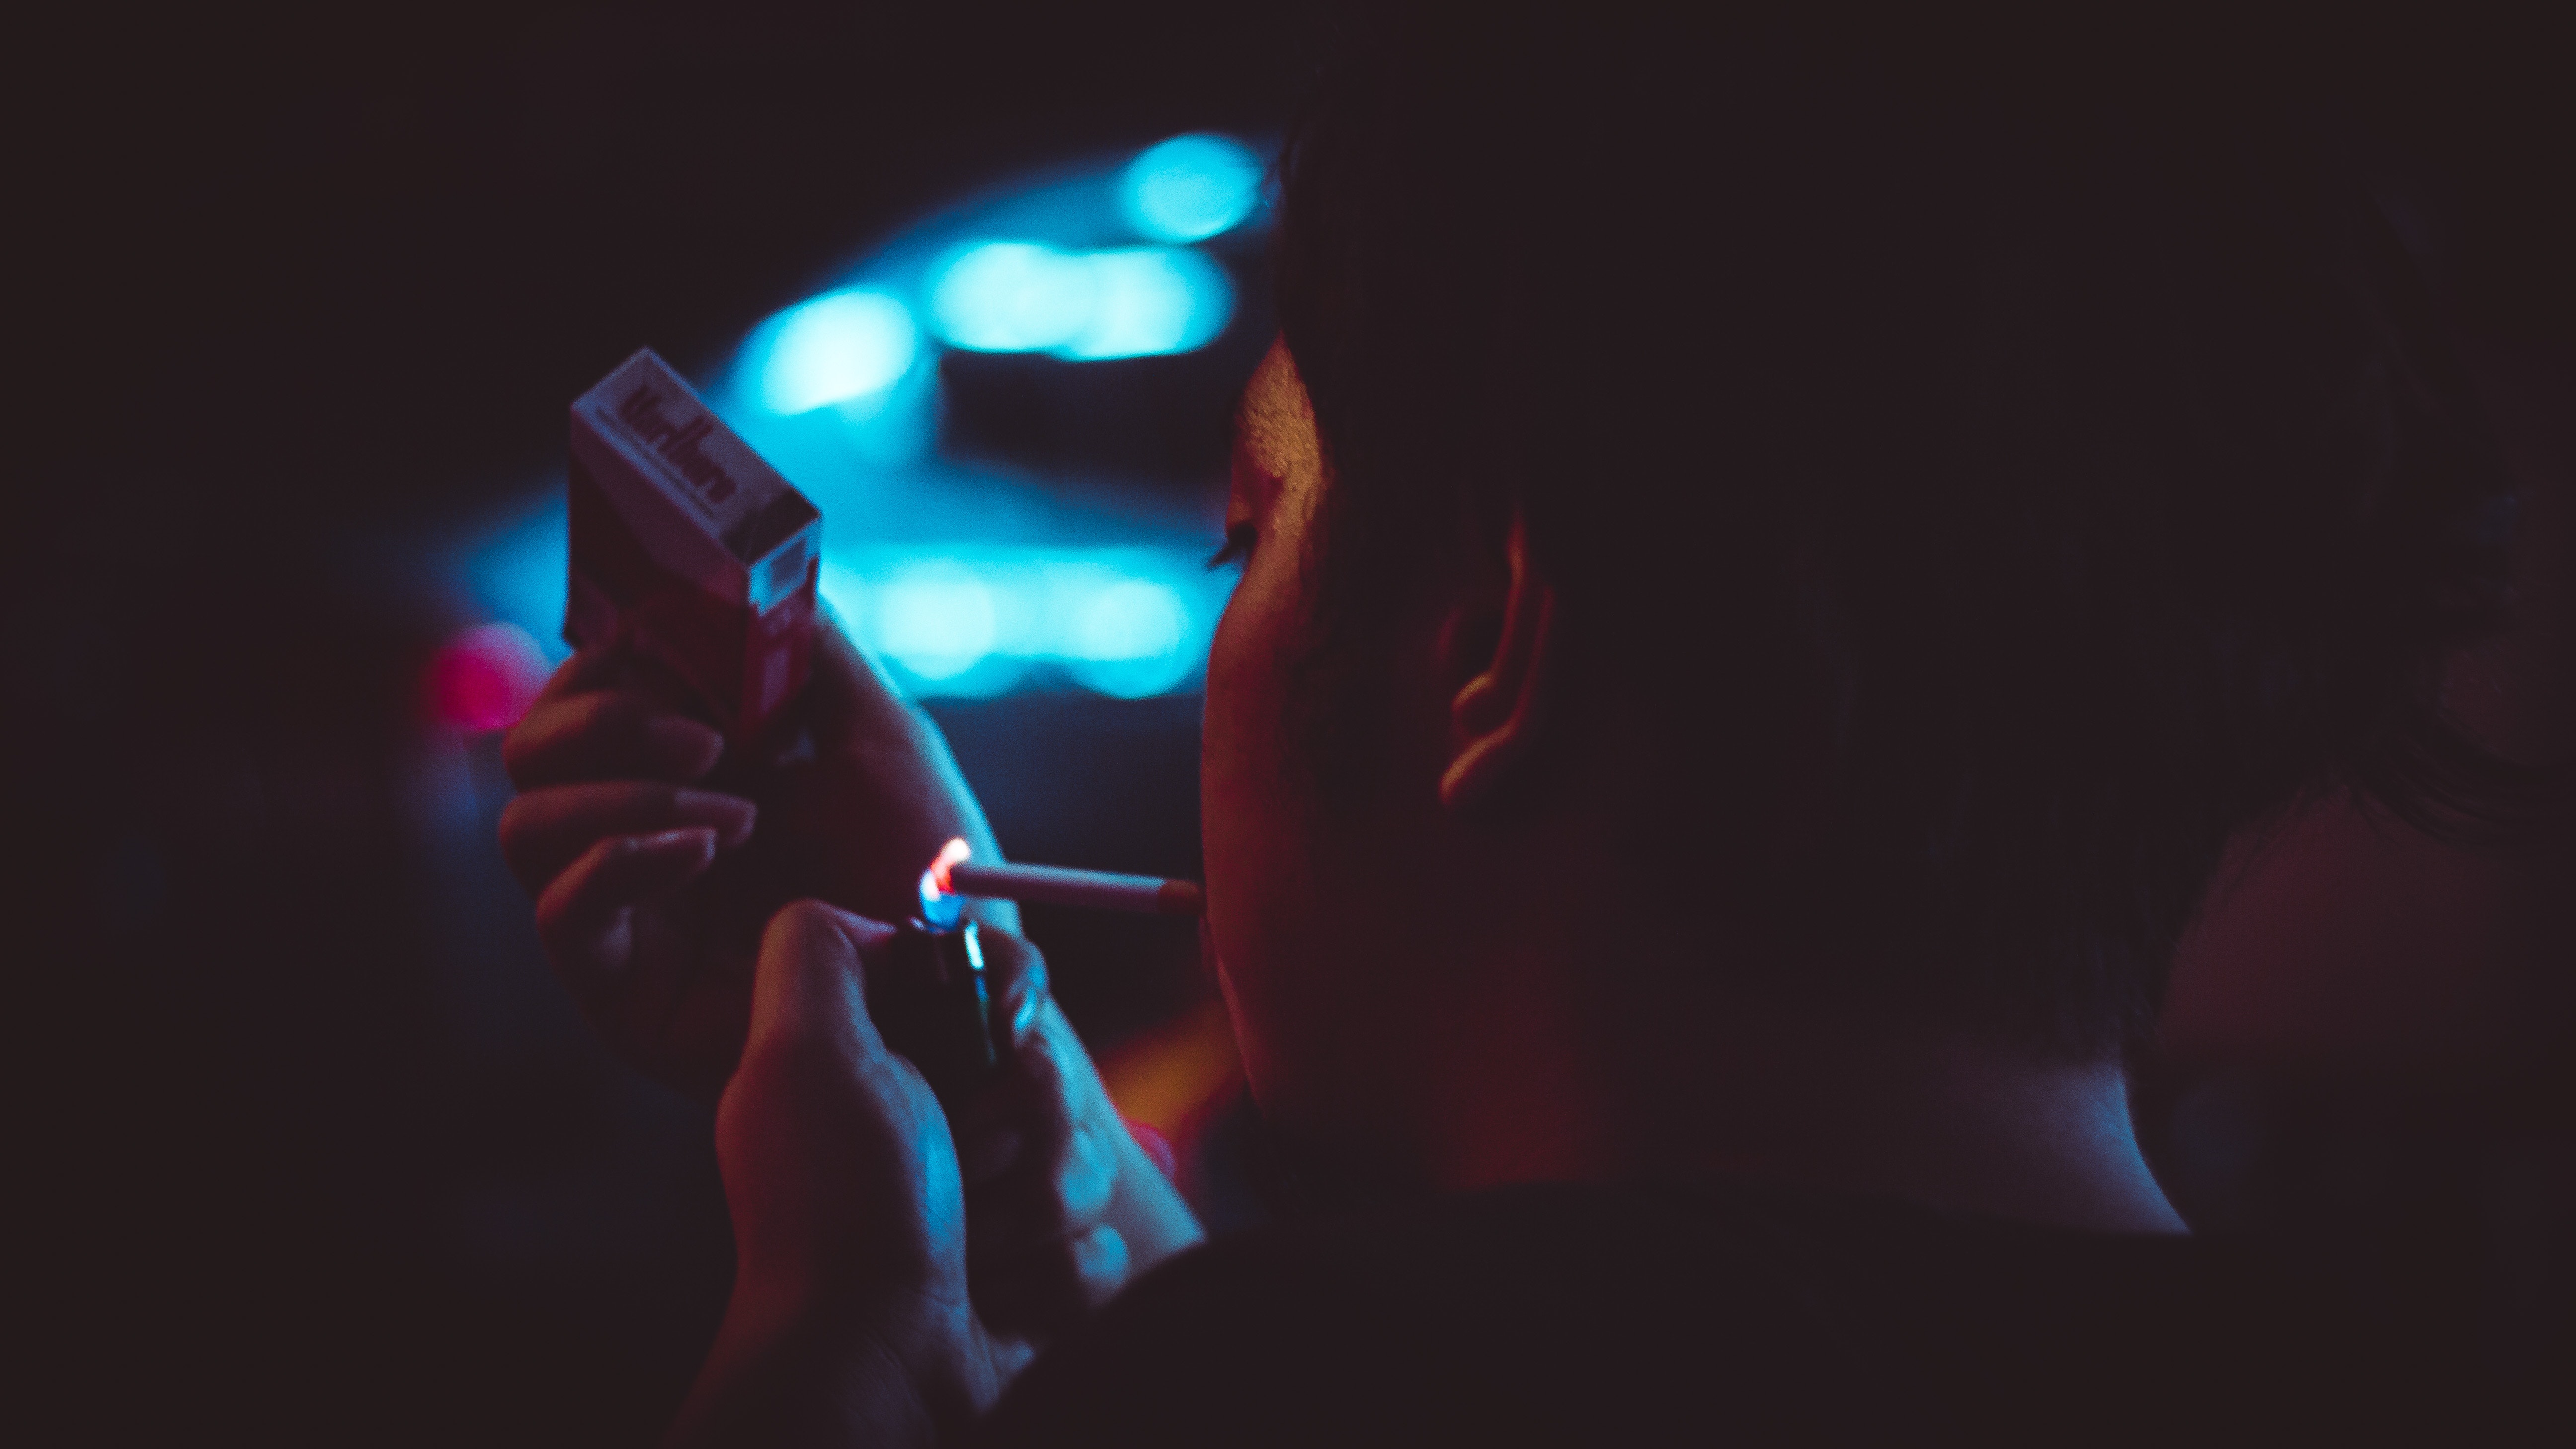
blue, performance, light, Visual effect lighting, performing arts, event, musician, performance art, music, photography, room, stage, concert, magenta, darkness, rock concert, singing, music artist, music venue